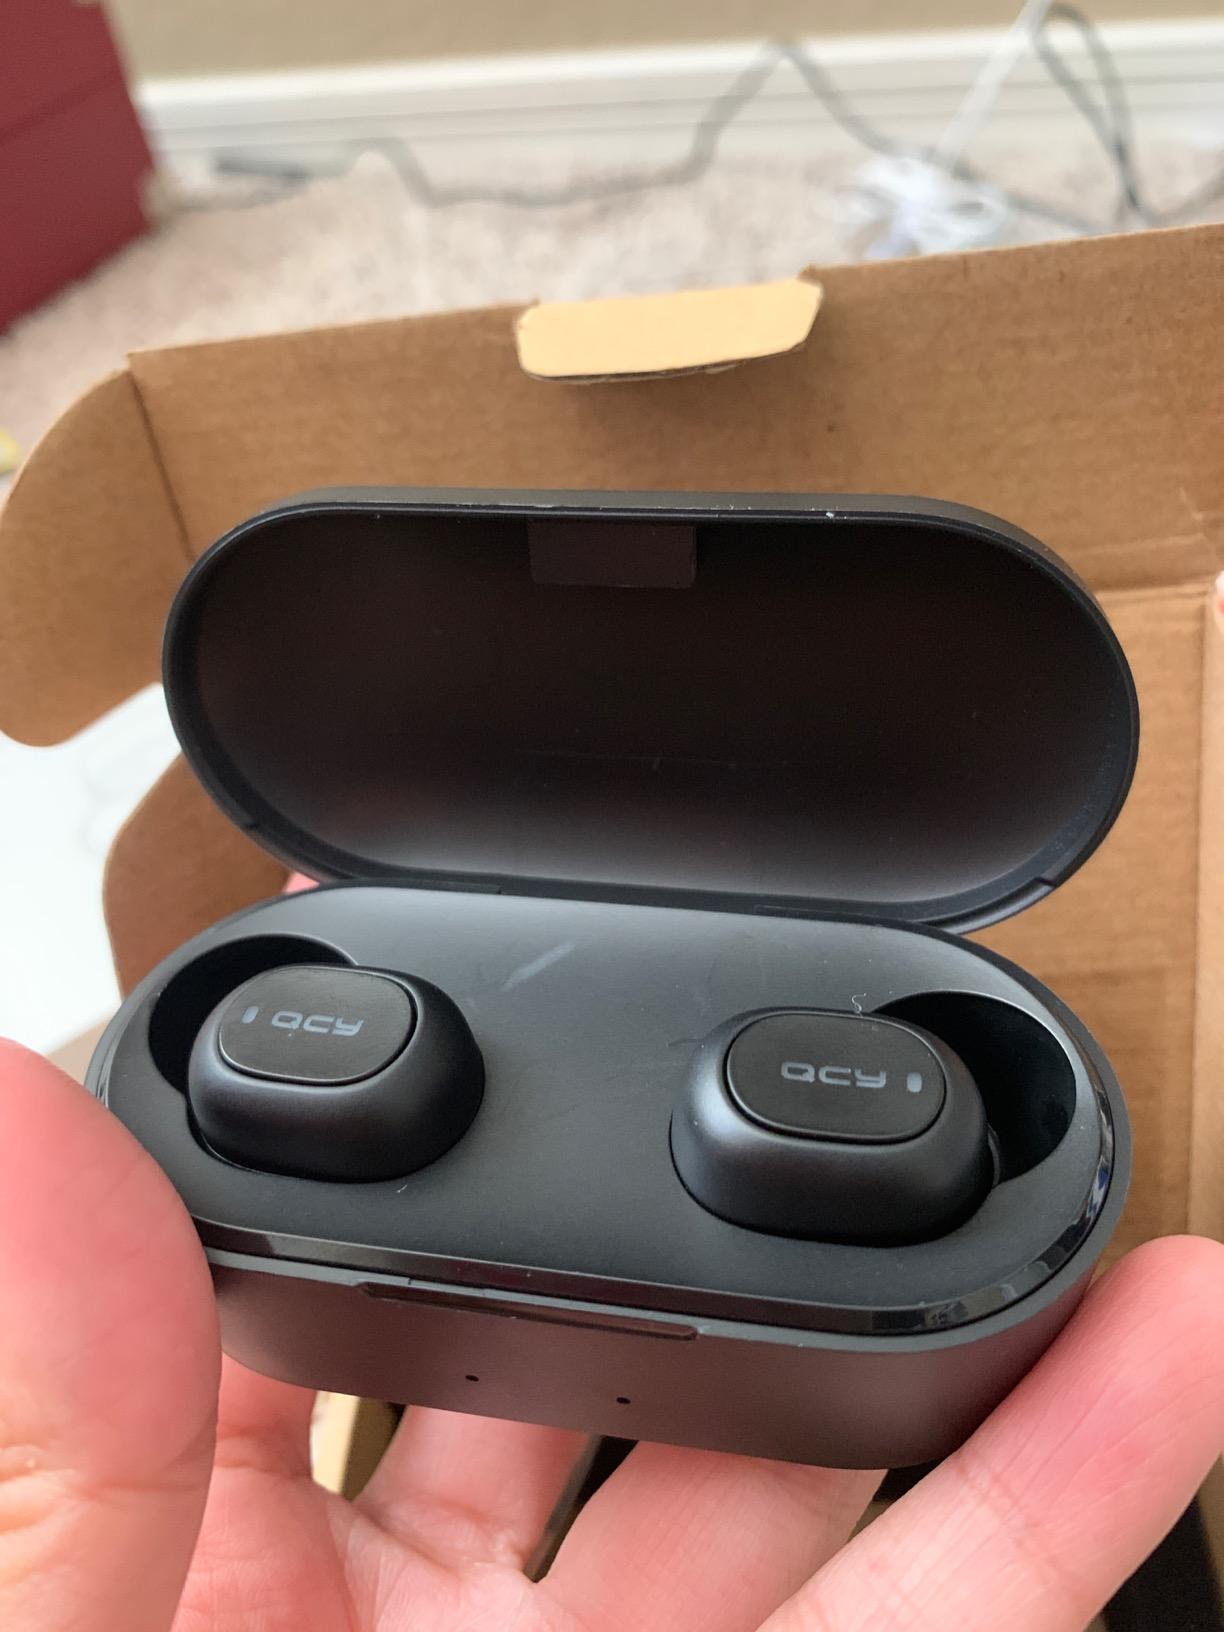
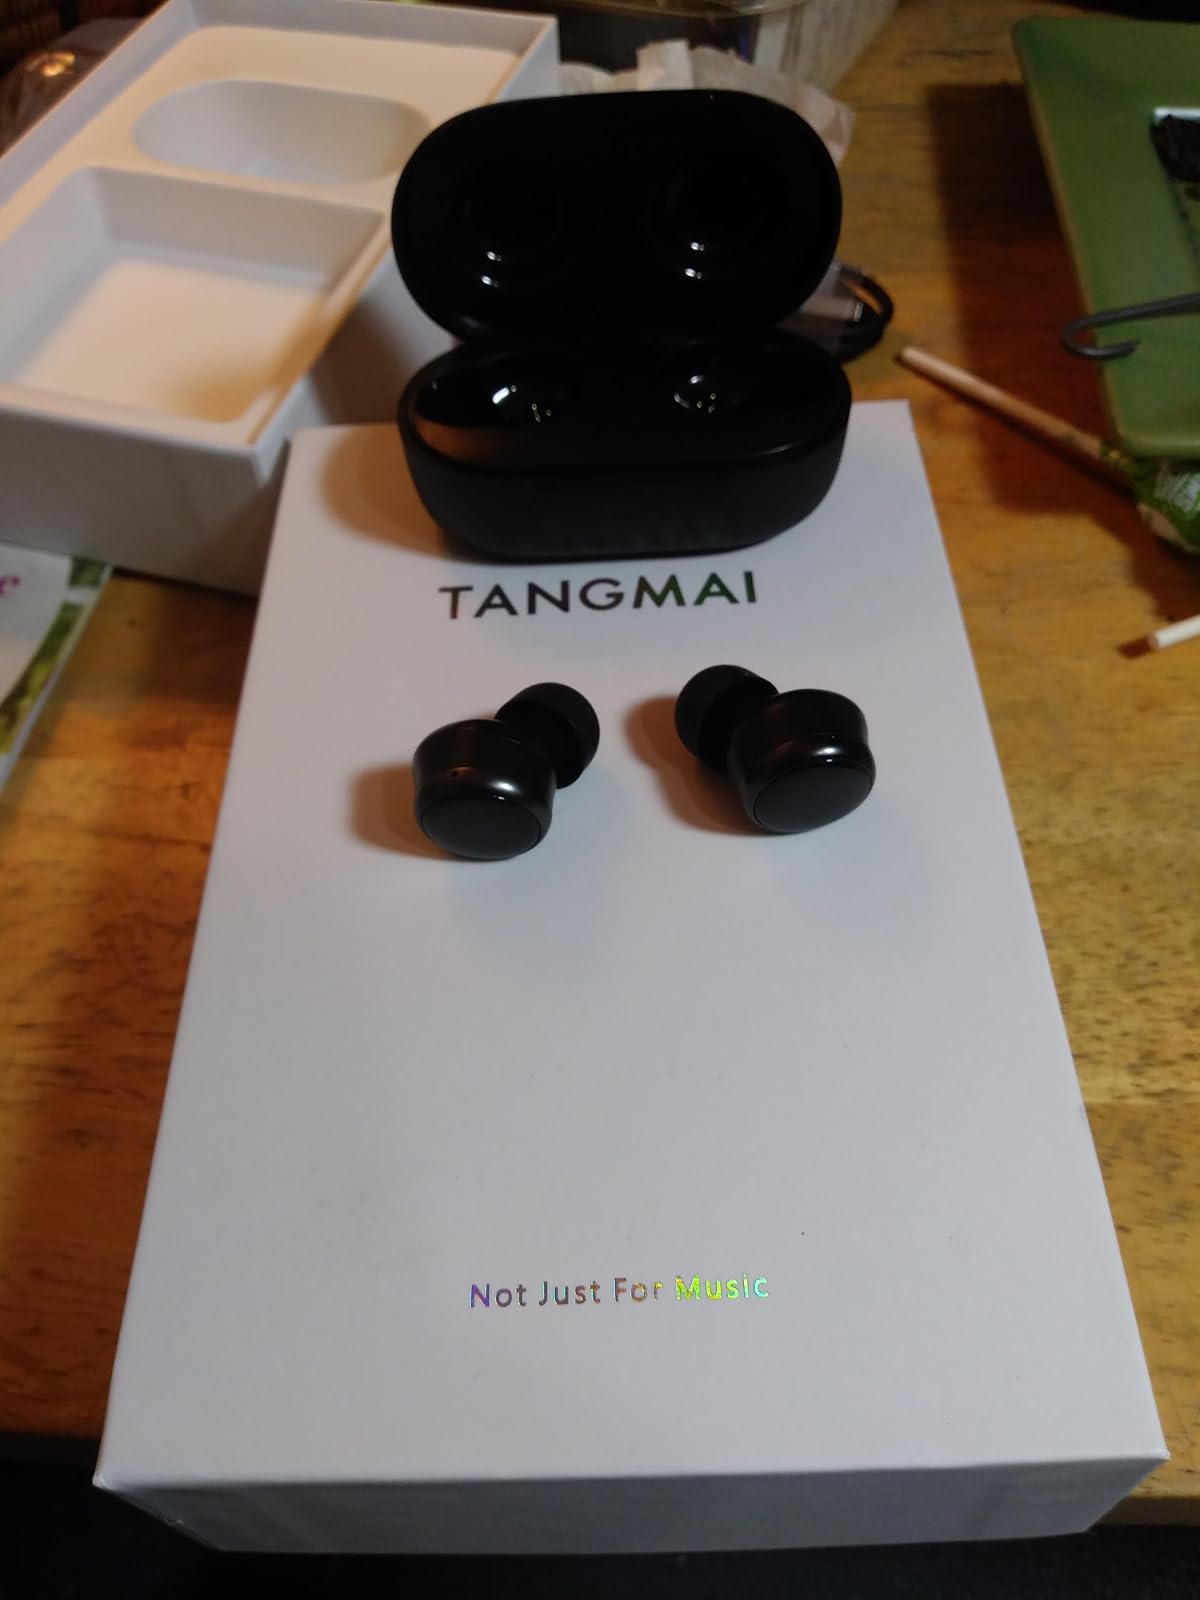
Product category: earbuds
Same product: no